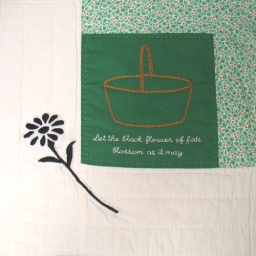
&amp;quot;Let the black flower of fate blossom as it may.&amp;quot; Hester meets Chillingworth in the forest.